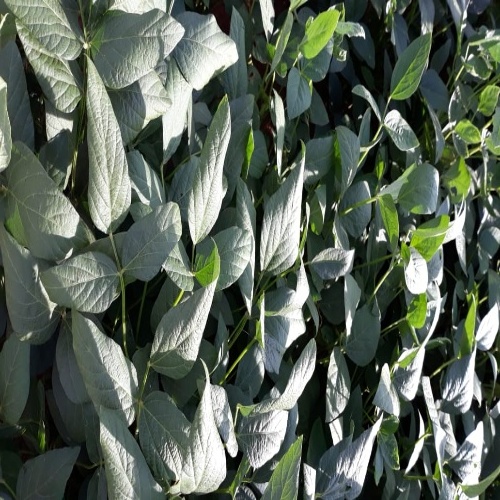
Label: Healthy